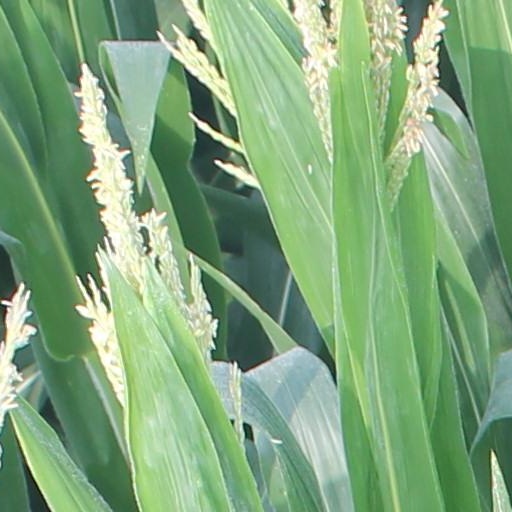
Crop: maize; corn